Royal Ironworks of St John, Ipanema

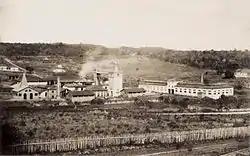
The Royal Ironworks of St John, Ipanema

D. Rodrigo de Souza Coutinho, minister of D. John VI, instructed Varnhagen and Martim Francisco de Andrada e Silva to design a modern factory to use the iron ore from Araçoiaba. The project was completed in July 1810, including an estimate of the needed investment. The proposal emphasized the need to bring in European experts experienced in technical aspects of ironmaking.